A Performance of Hamlet in the Village of Mrduša Donja

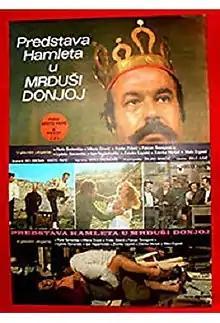
Film poster

A Performance of Hamlet in the Village of Mrduša Donja is a 1973 Yugoslav drama film directed by Krsto Papić, and based on Ivo Brešan's 1971 play of the same name.